Lejeune High School

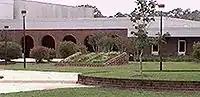
Old campus

Camp Lejeune was founded in 1941. Camp Lejeune High School (CLHS) was founded in 1944, with the first class to graduate being the Class of 1945. In the early days of Camp Lejeune High School, the school was led by a principal and a Marine Officer. With having Marine Officer as part of the faculty, certain military expectations were expected and adhered to such as grooming standards and locker inspections.